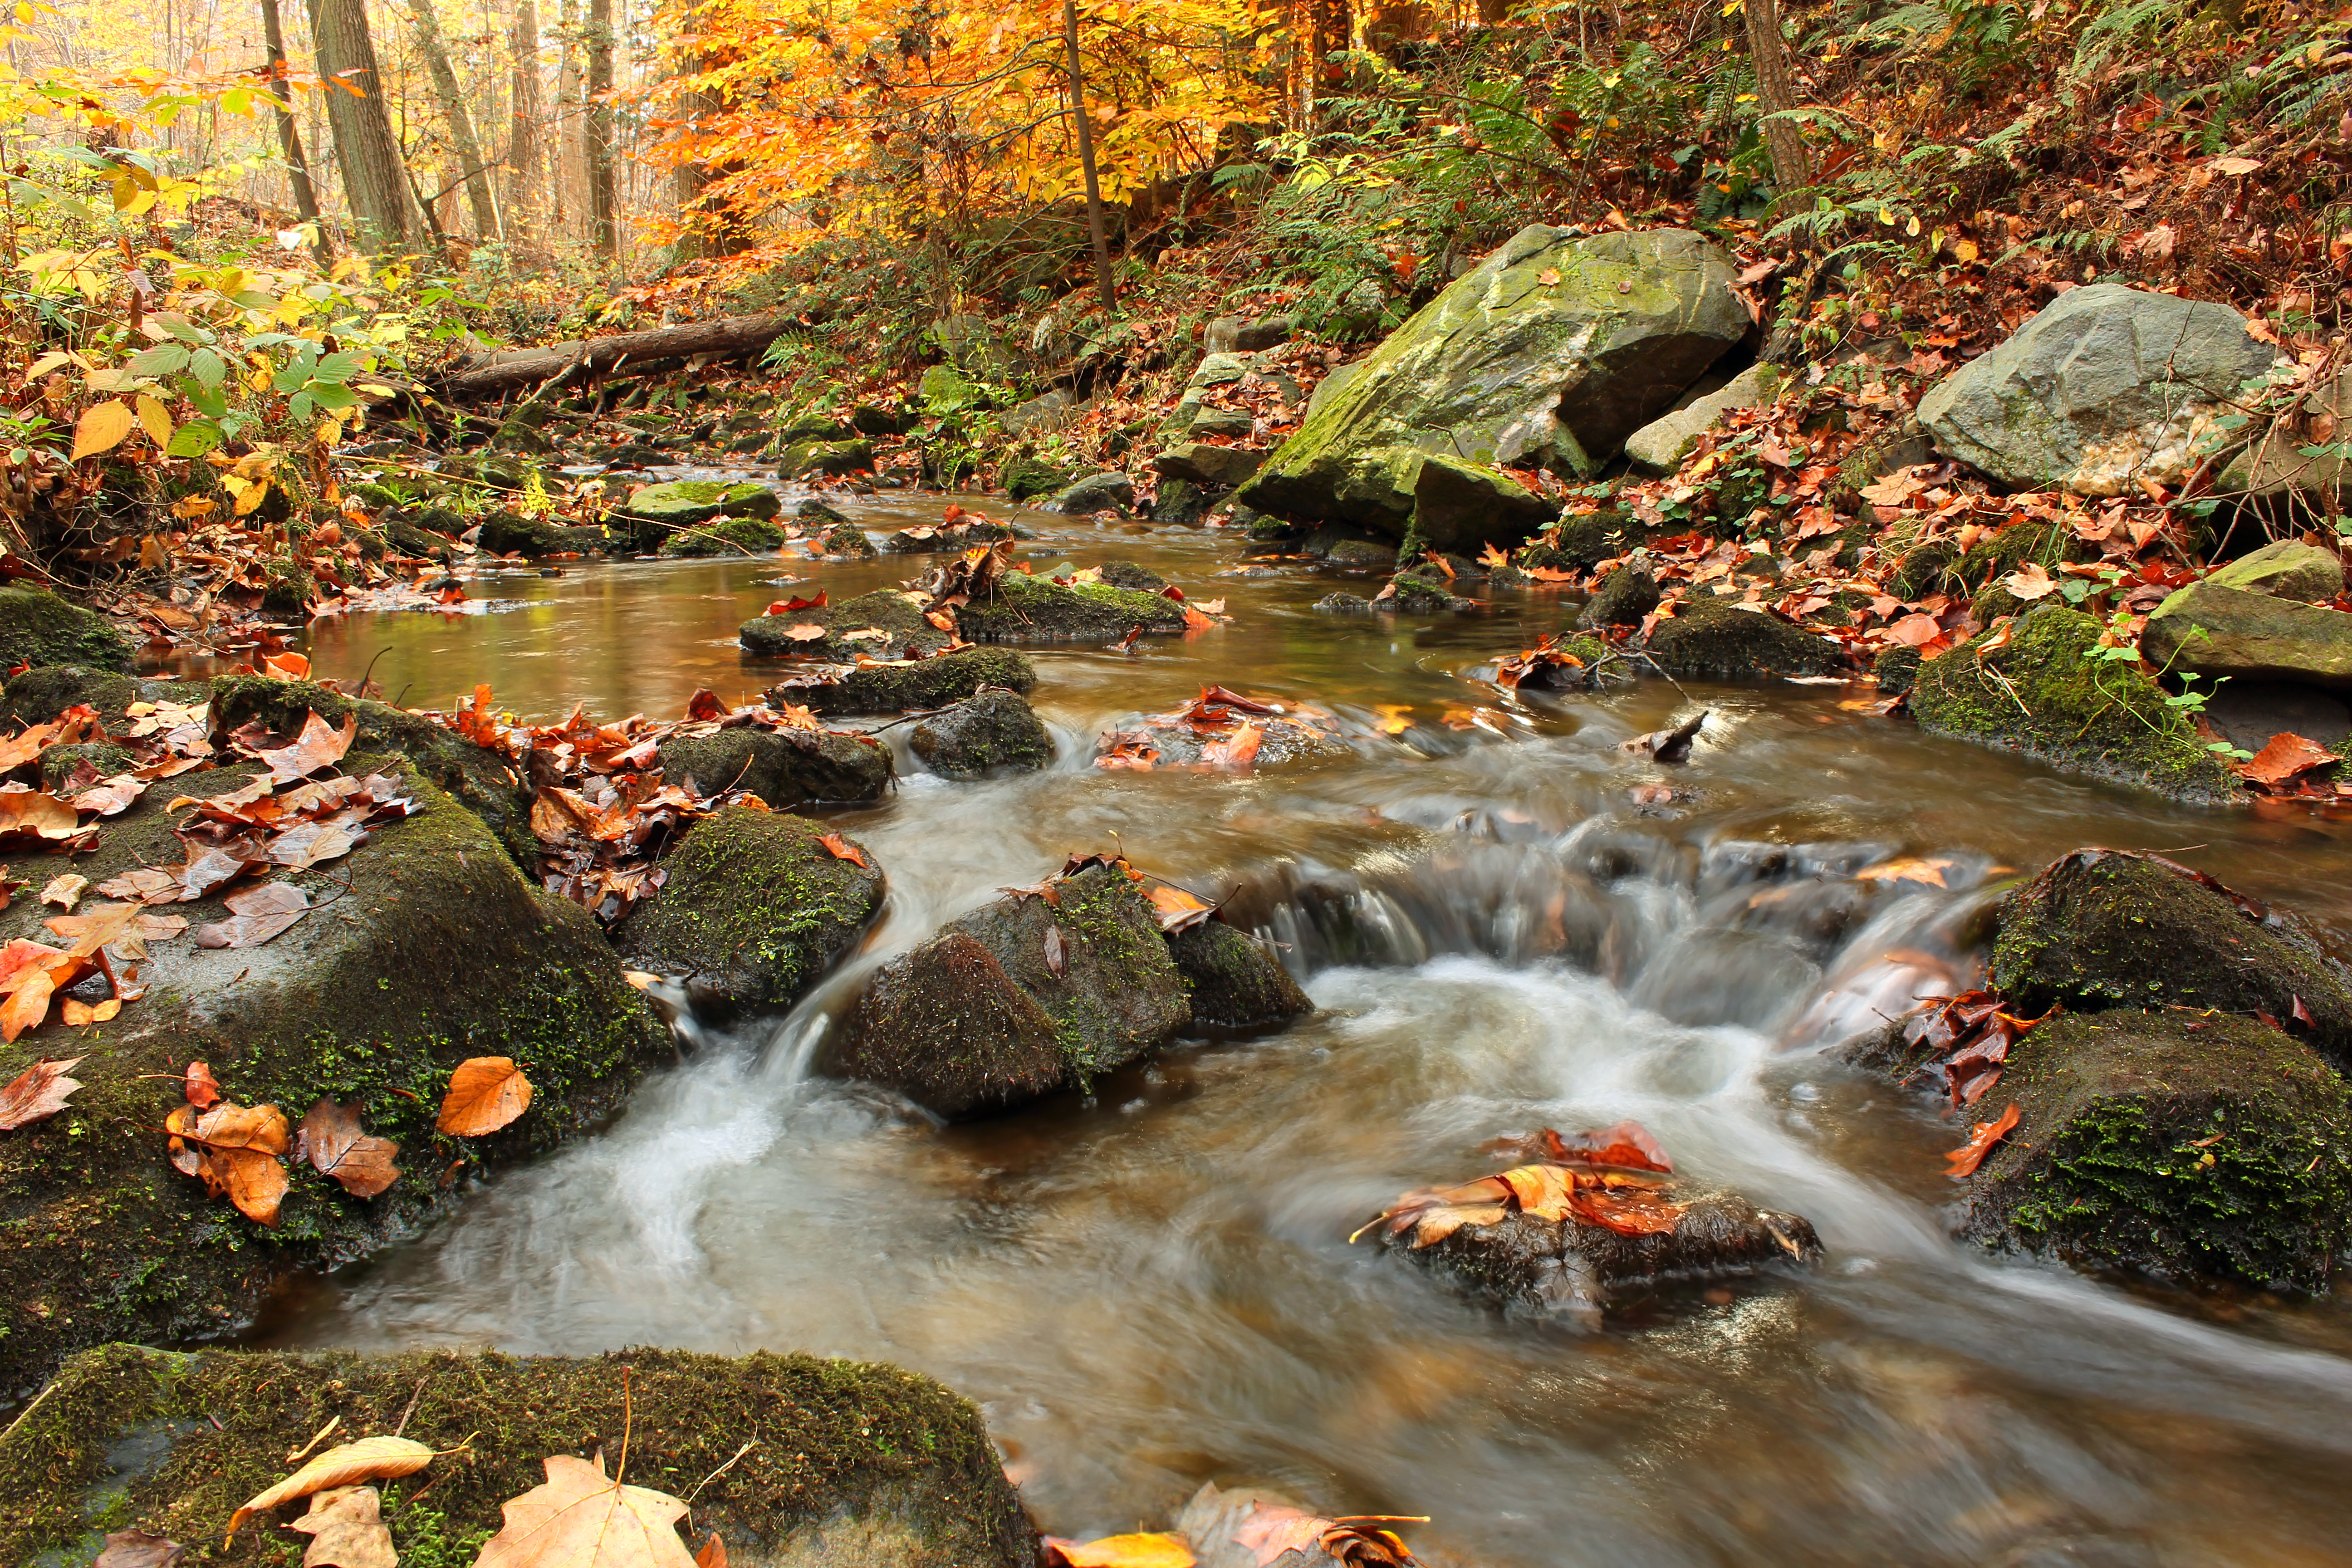
forest, creek, leaf, river, moss, pond, foliage, stream, autumn, rapid, season, body of water, trees, leaves, rocks, creativecommons, cascades, pennsylvania, leaflitter, appalachiantrail, michauxstateforest, franklincounty, redrun, bicentennialtreetrail, mentzergap, water feature, watercourse, landform